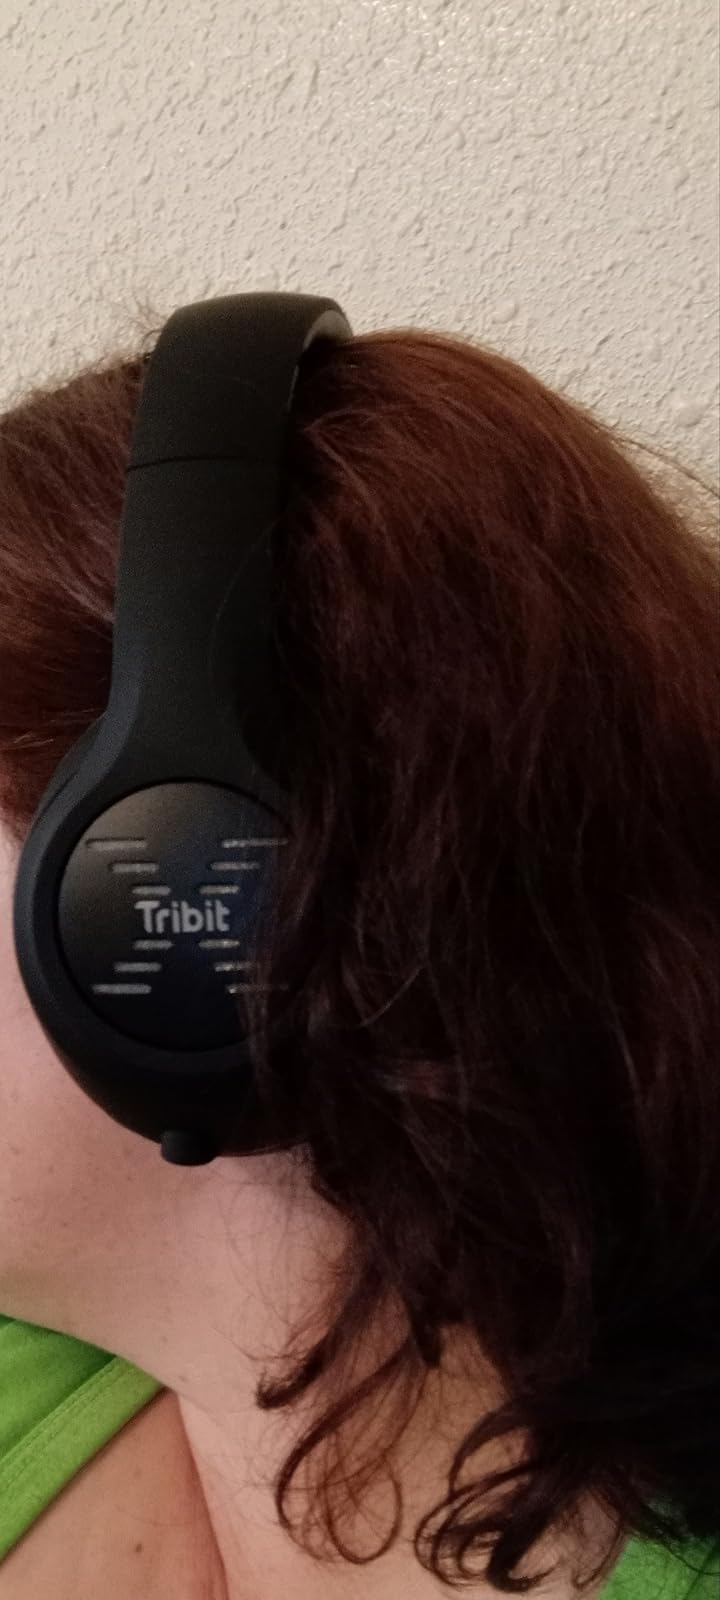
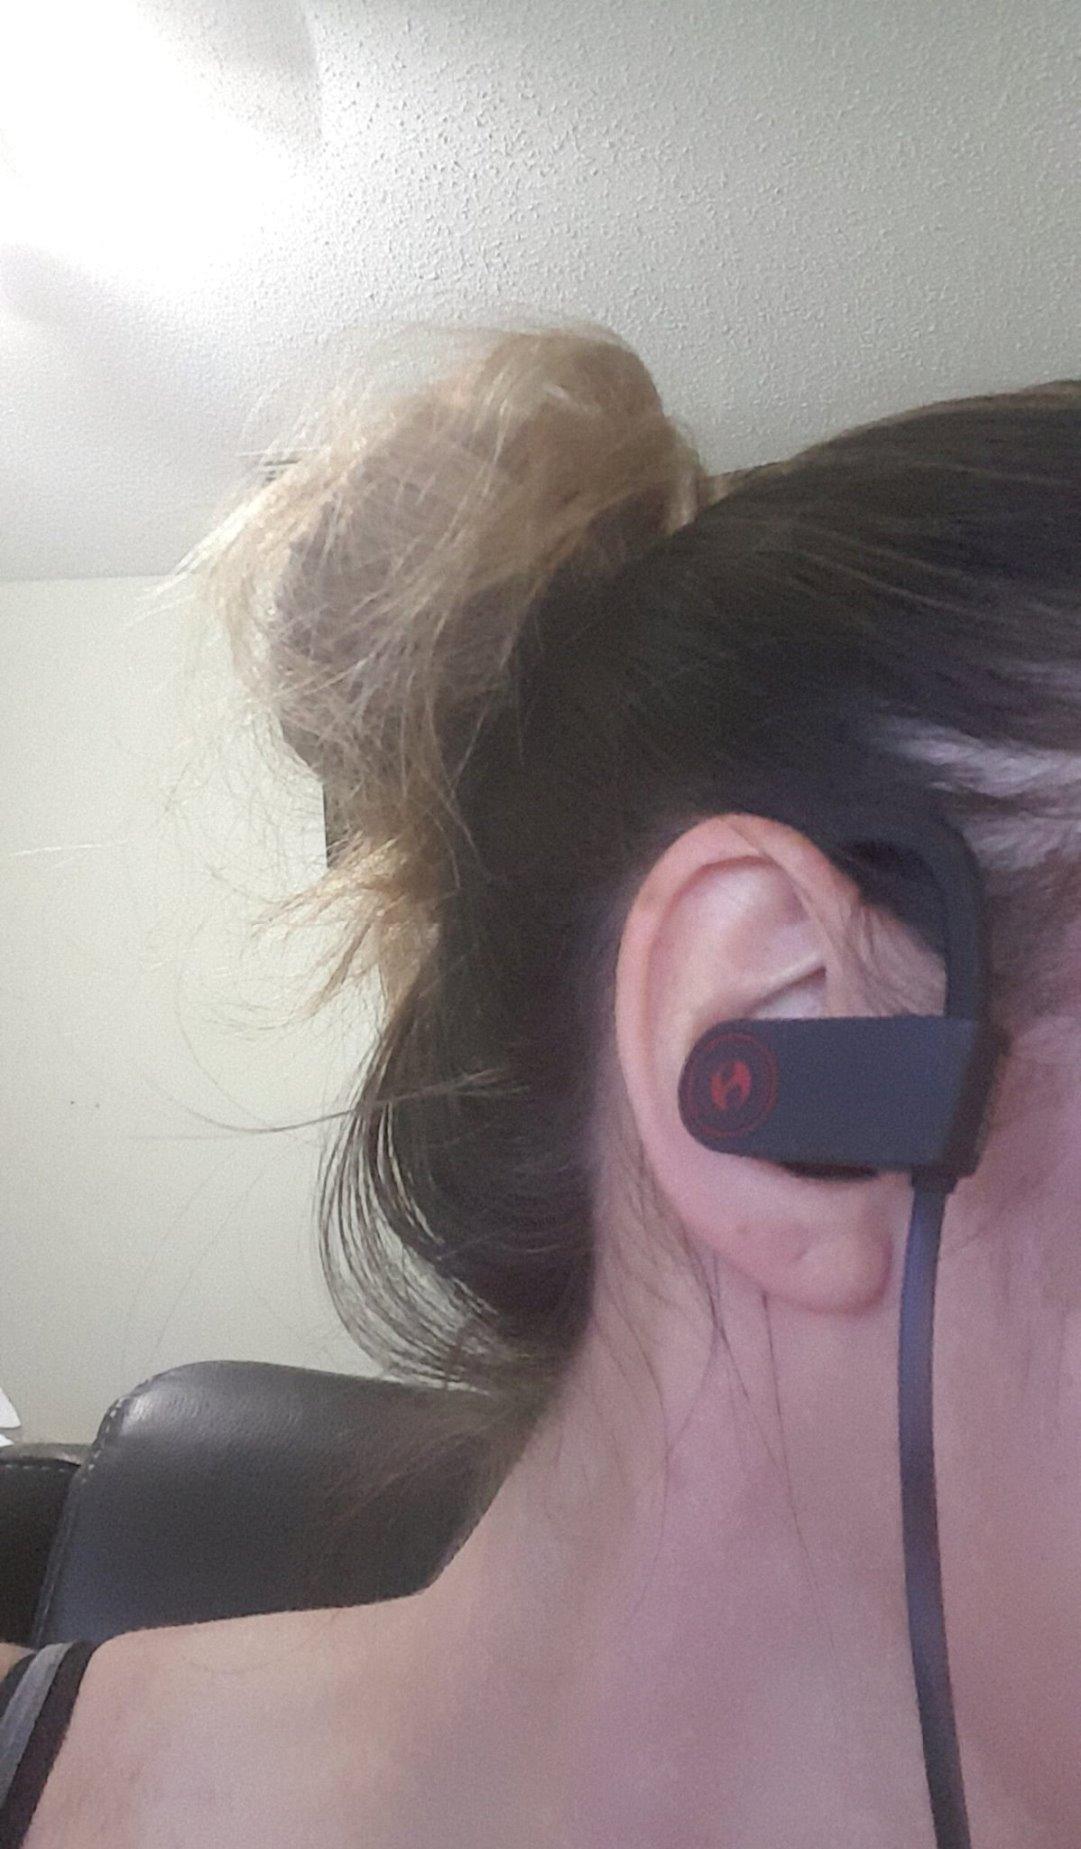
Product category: headphones
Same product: no